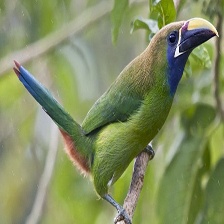
Species: BLUE THROATED TOUCANET
Scientific name: AULACORHYNCHUS CAERULEOGULARIS
ImageNet parent category: toucan